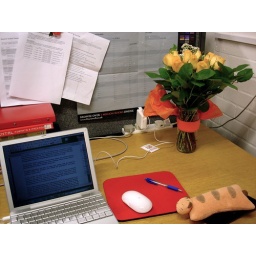
my study desk in the office